Volkswagen Up

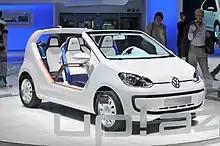

The "Up! Azzurra Sailing Team" concept debuted at the 2011 Frankfurt Auto Show in Germany.